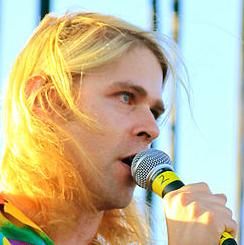
Age: 31